2PM

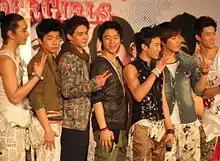
2PM at press conference in Bangkok, in February 2009

While most Korean boy bands at the time adopted a "pretty boy" or "kkonminam" image, 2PM constructed a tough and macho beast-like image when they made their debut. By emphasizing their masculinity, 2PM is known for creating the "jimseung-dol" (which translates to beast/animal idol in Korean) phenomenon in 2008. Jaebeom was chosen to serve as the group's leader, as he was the oldest member and also the one who all the members acknowledged as the most talented one. He played key roles in several of the band's early singles and associated music videos.